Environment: real
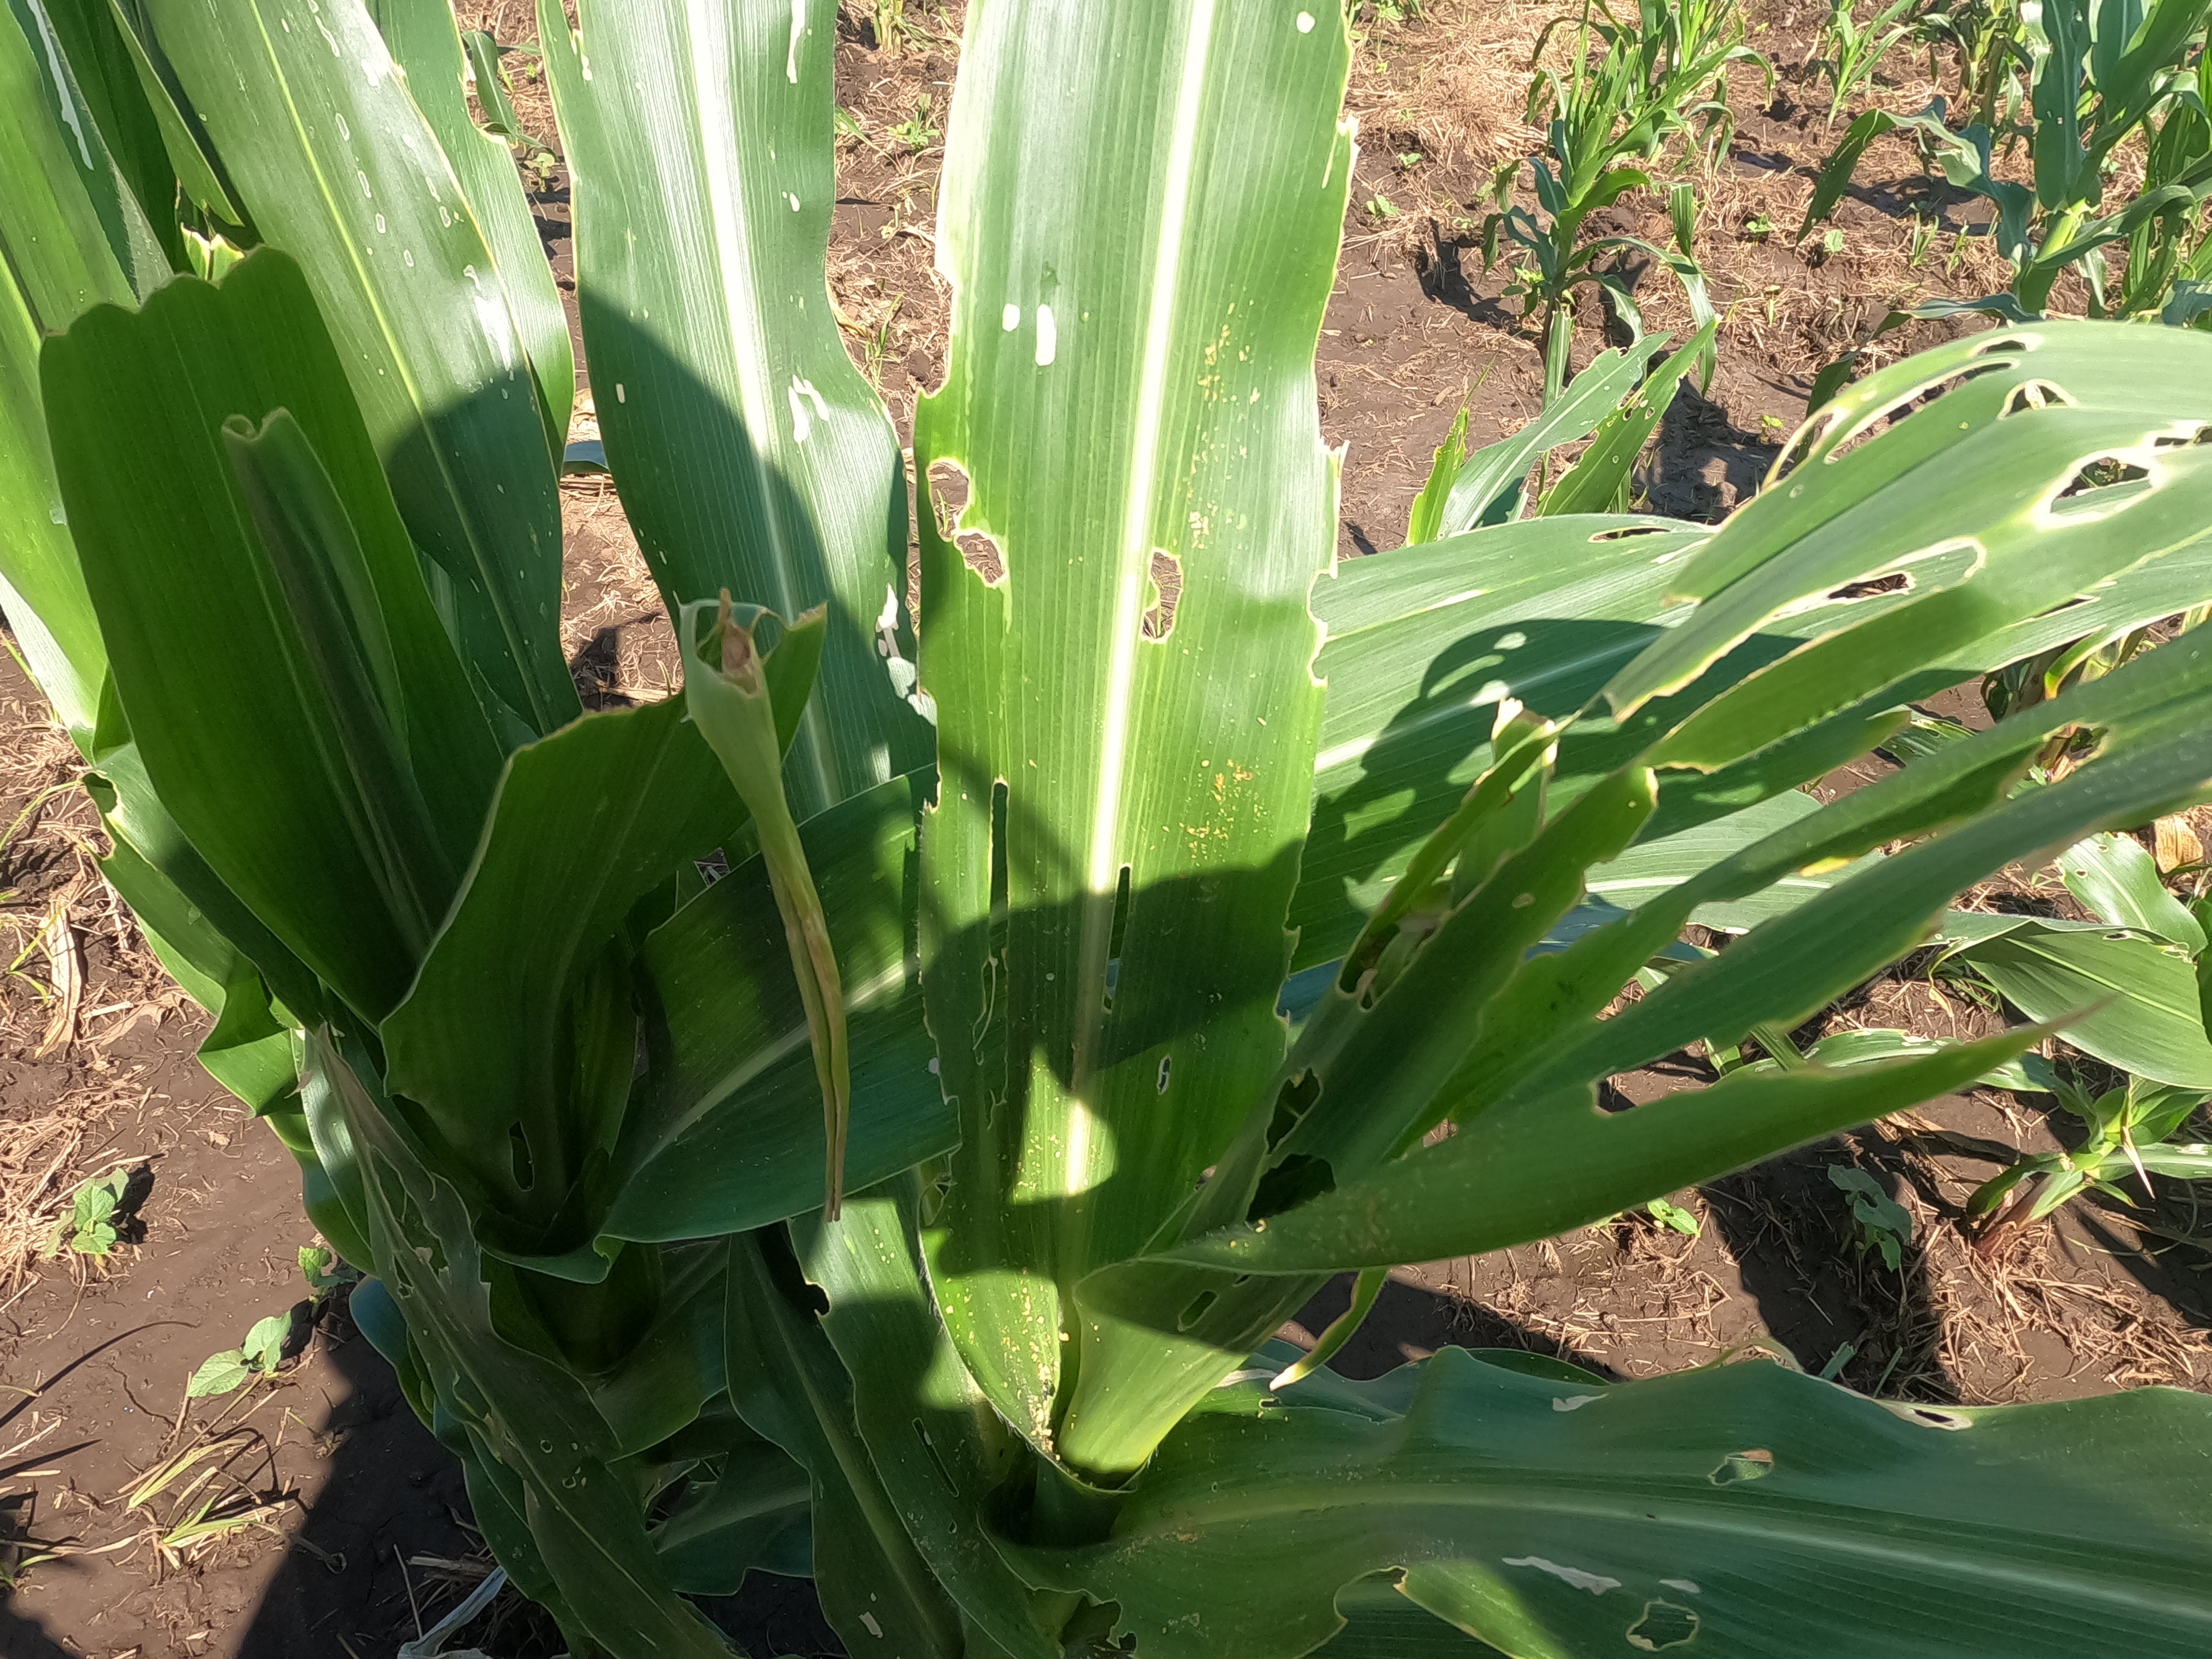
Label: fall_armyworm